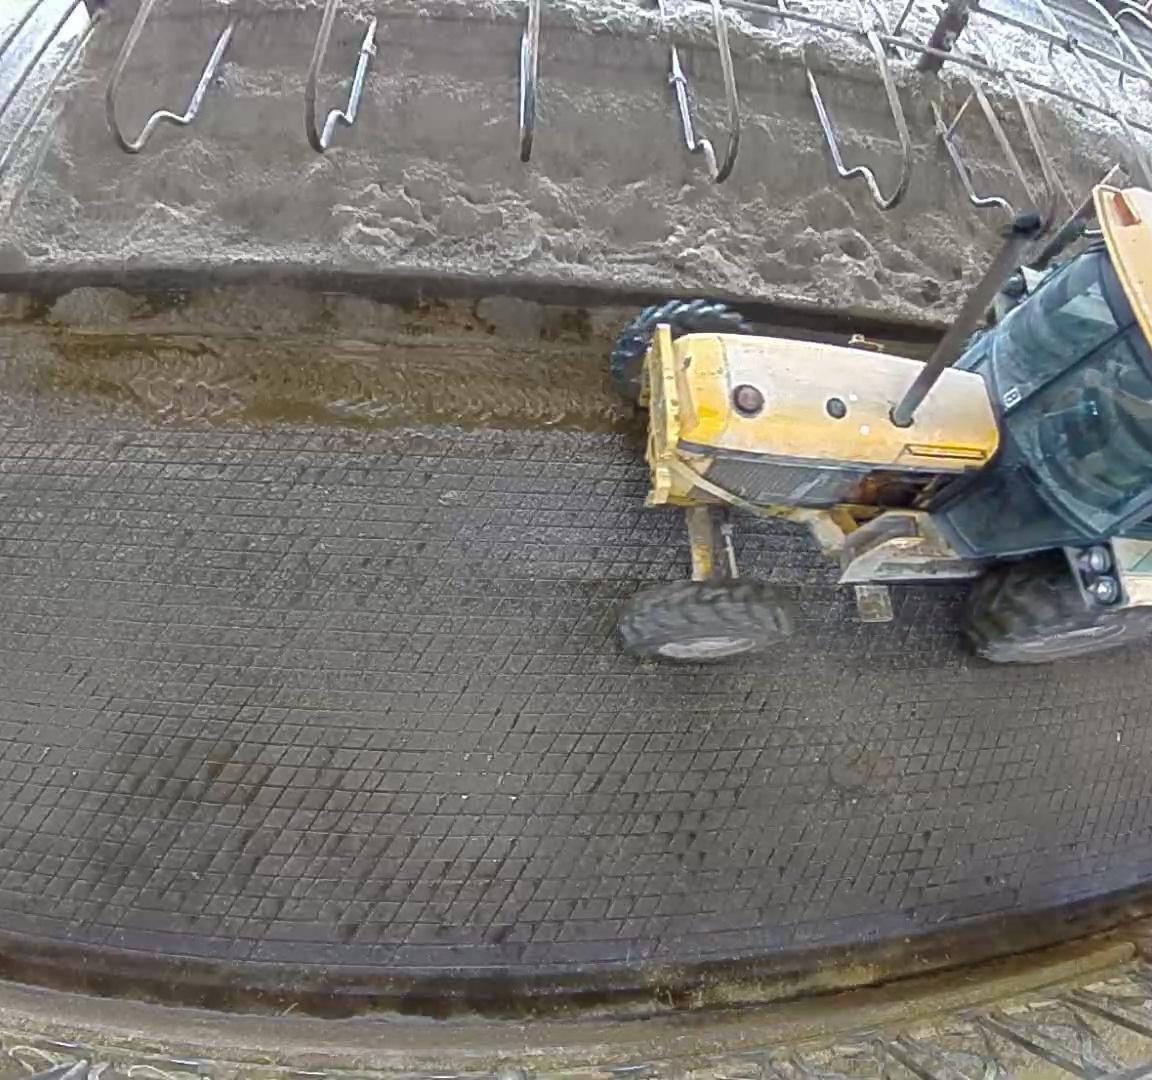
Number of cows: 0